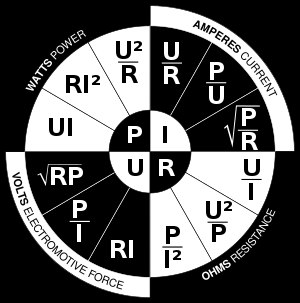
Ohms lov / Baggrund og formler
Ohms lov hjul med tyske formelbogstaver.
Ohms lov er en empirisk lov, der giver sammenhængen mellem elektrisk strøm (I), elektrisk spænding og fænomenet elektrisk modstand for en stor gruppe stoffer. Betegnelsen lov er misvisende, da udtrykket ikke gælder generelt.